2022 Sweden riots

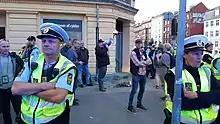
Rasmus Paludan burning a Quran at a rally in Nørrebro in 2019 under heavy police protection

Rasmus Paludan is a Danish-Swedish politician and head of the Hard Line party, who has been known for staging similarly provocative events in the past. His views have been characterized as anti-Islamic, and he has called for the deportation of Muslims from Western society. He has previously been convicted for hate speech and defamation in Denmark and was previously banned from entering Sweden for his role in inciting the 2020 Sweden riots. However, after receiving Swedish citizenship through his father, he could not be banned from entering the country which allowed him to continue his activities in Sweden.